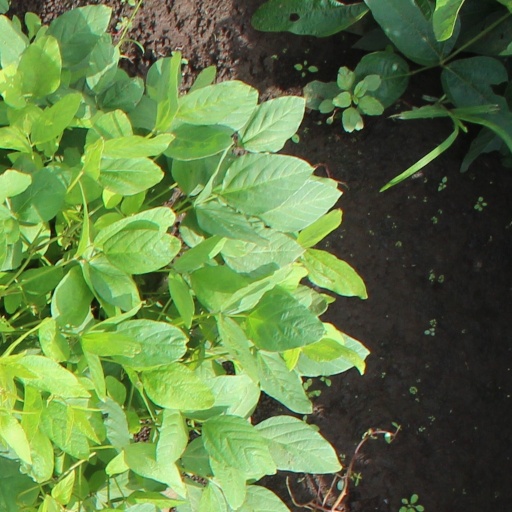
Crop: soybean